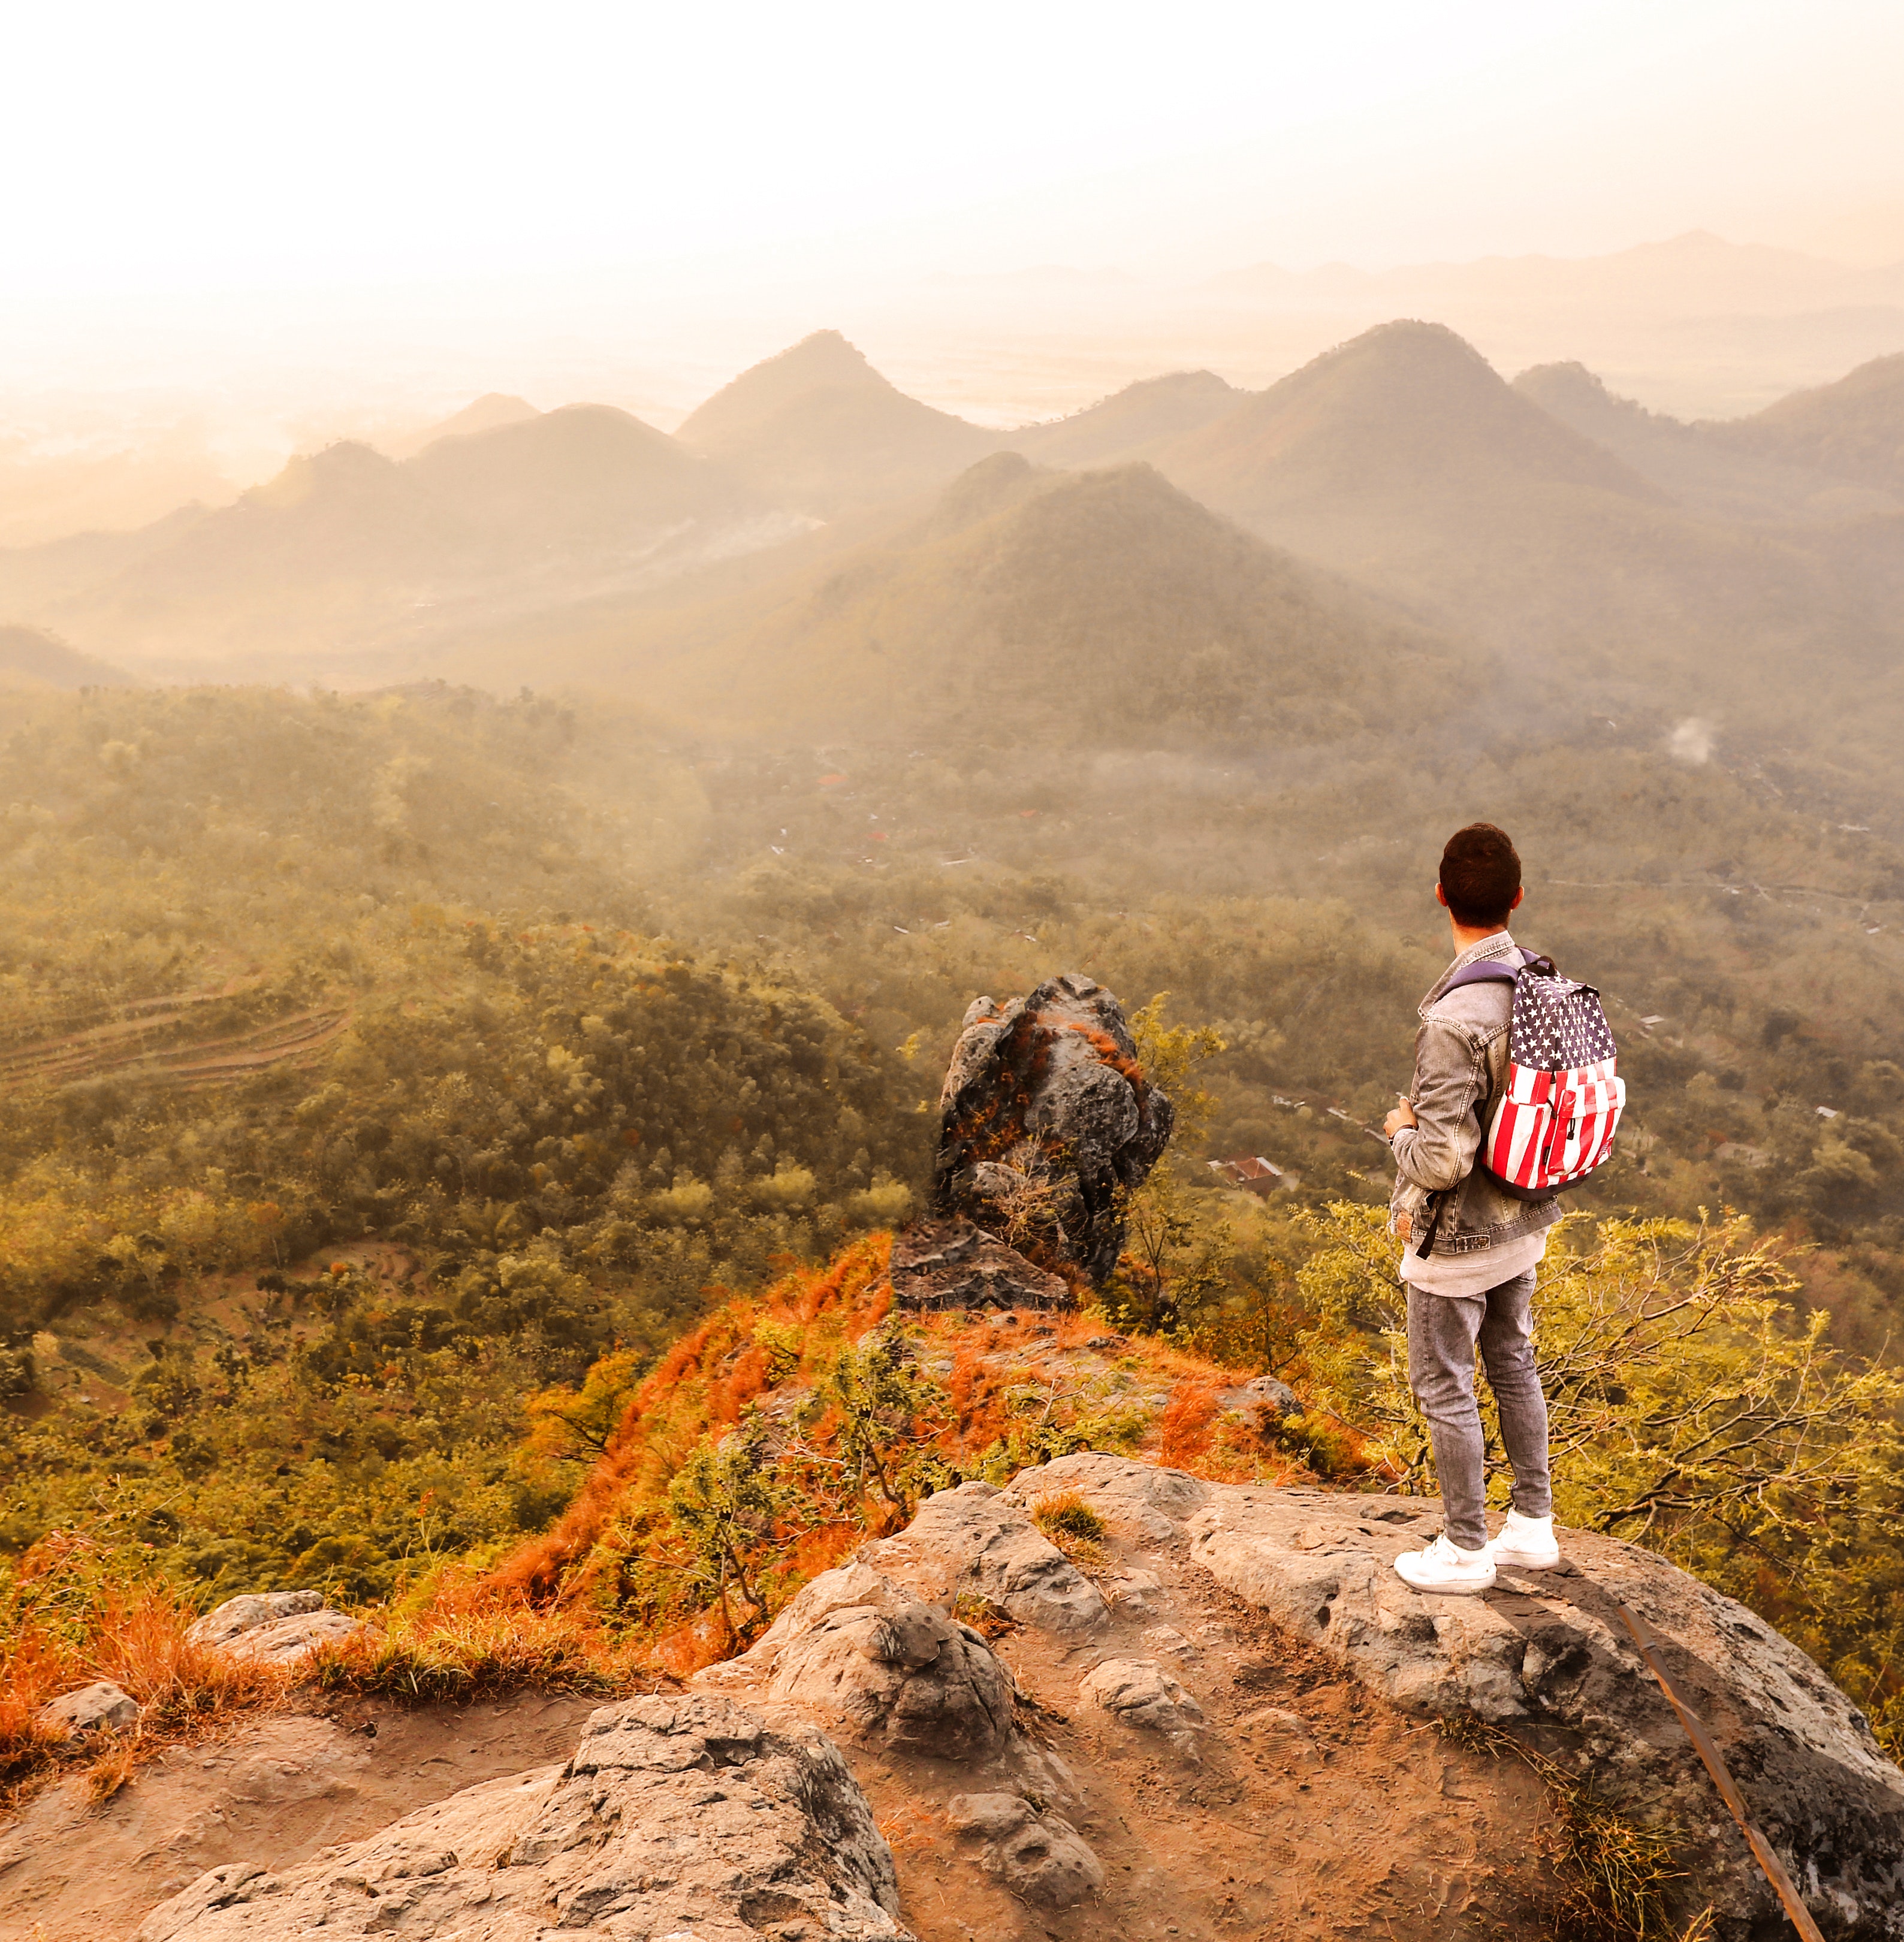
People in nature, mountainous landforms, mountain, sky, hill, wilderness, atmospheric phenomenon, ridge, morning, adventure, hill station, sunlight, landscape, hiking, rock, grassland, cloud, sunrise, recreation, fell, tourism, terrain, autumn, walking, backpacking, national park